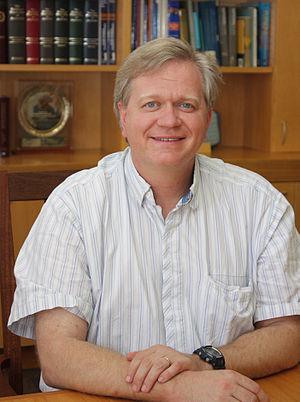
Brian Paul Schmidt né le 24 février 1967 à Missoula, dans le Montana, est un cosmologiste d'origine américaine actuellement en poste à l'université nationale australienne. Il a été le responsable de l'équipe du High-Z supernovae search team qui en 1998 a mis en évidence le phénomène d'accélération de l'expansion de l'univers, conjointement avec l'équipe concurrente du Supernova Cosmology Project menée par Saul Perlmutter.